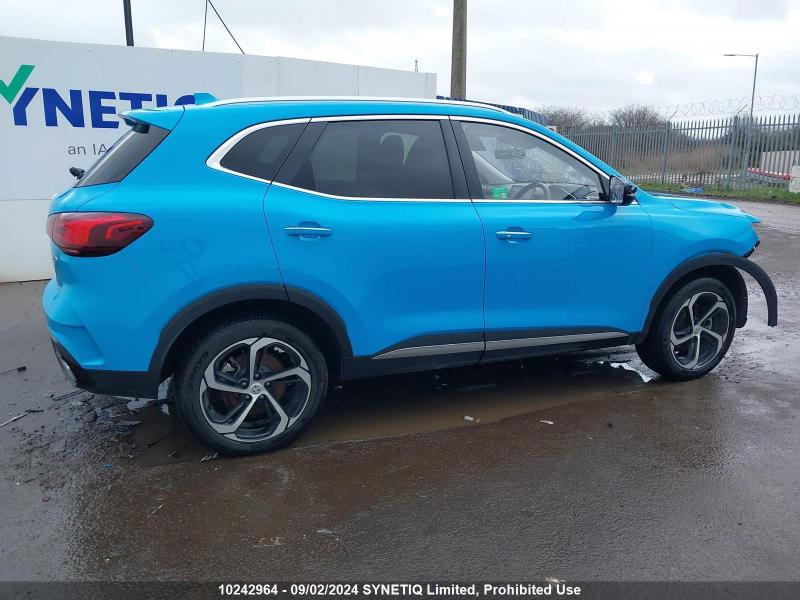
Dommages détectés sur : aile avant droite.
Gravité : mineur